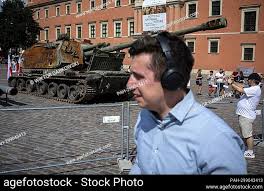
Label: Self Propelled Artillery